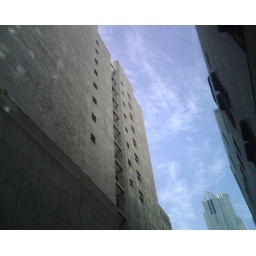
My office building on the left, Gas Company Tower in the far background.